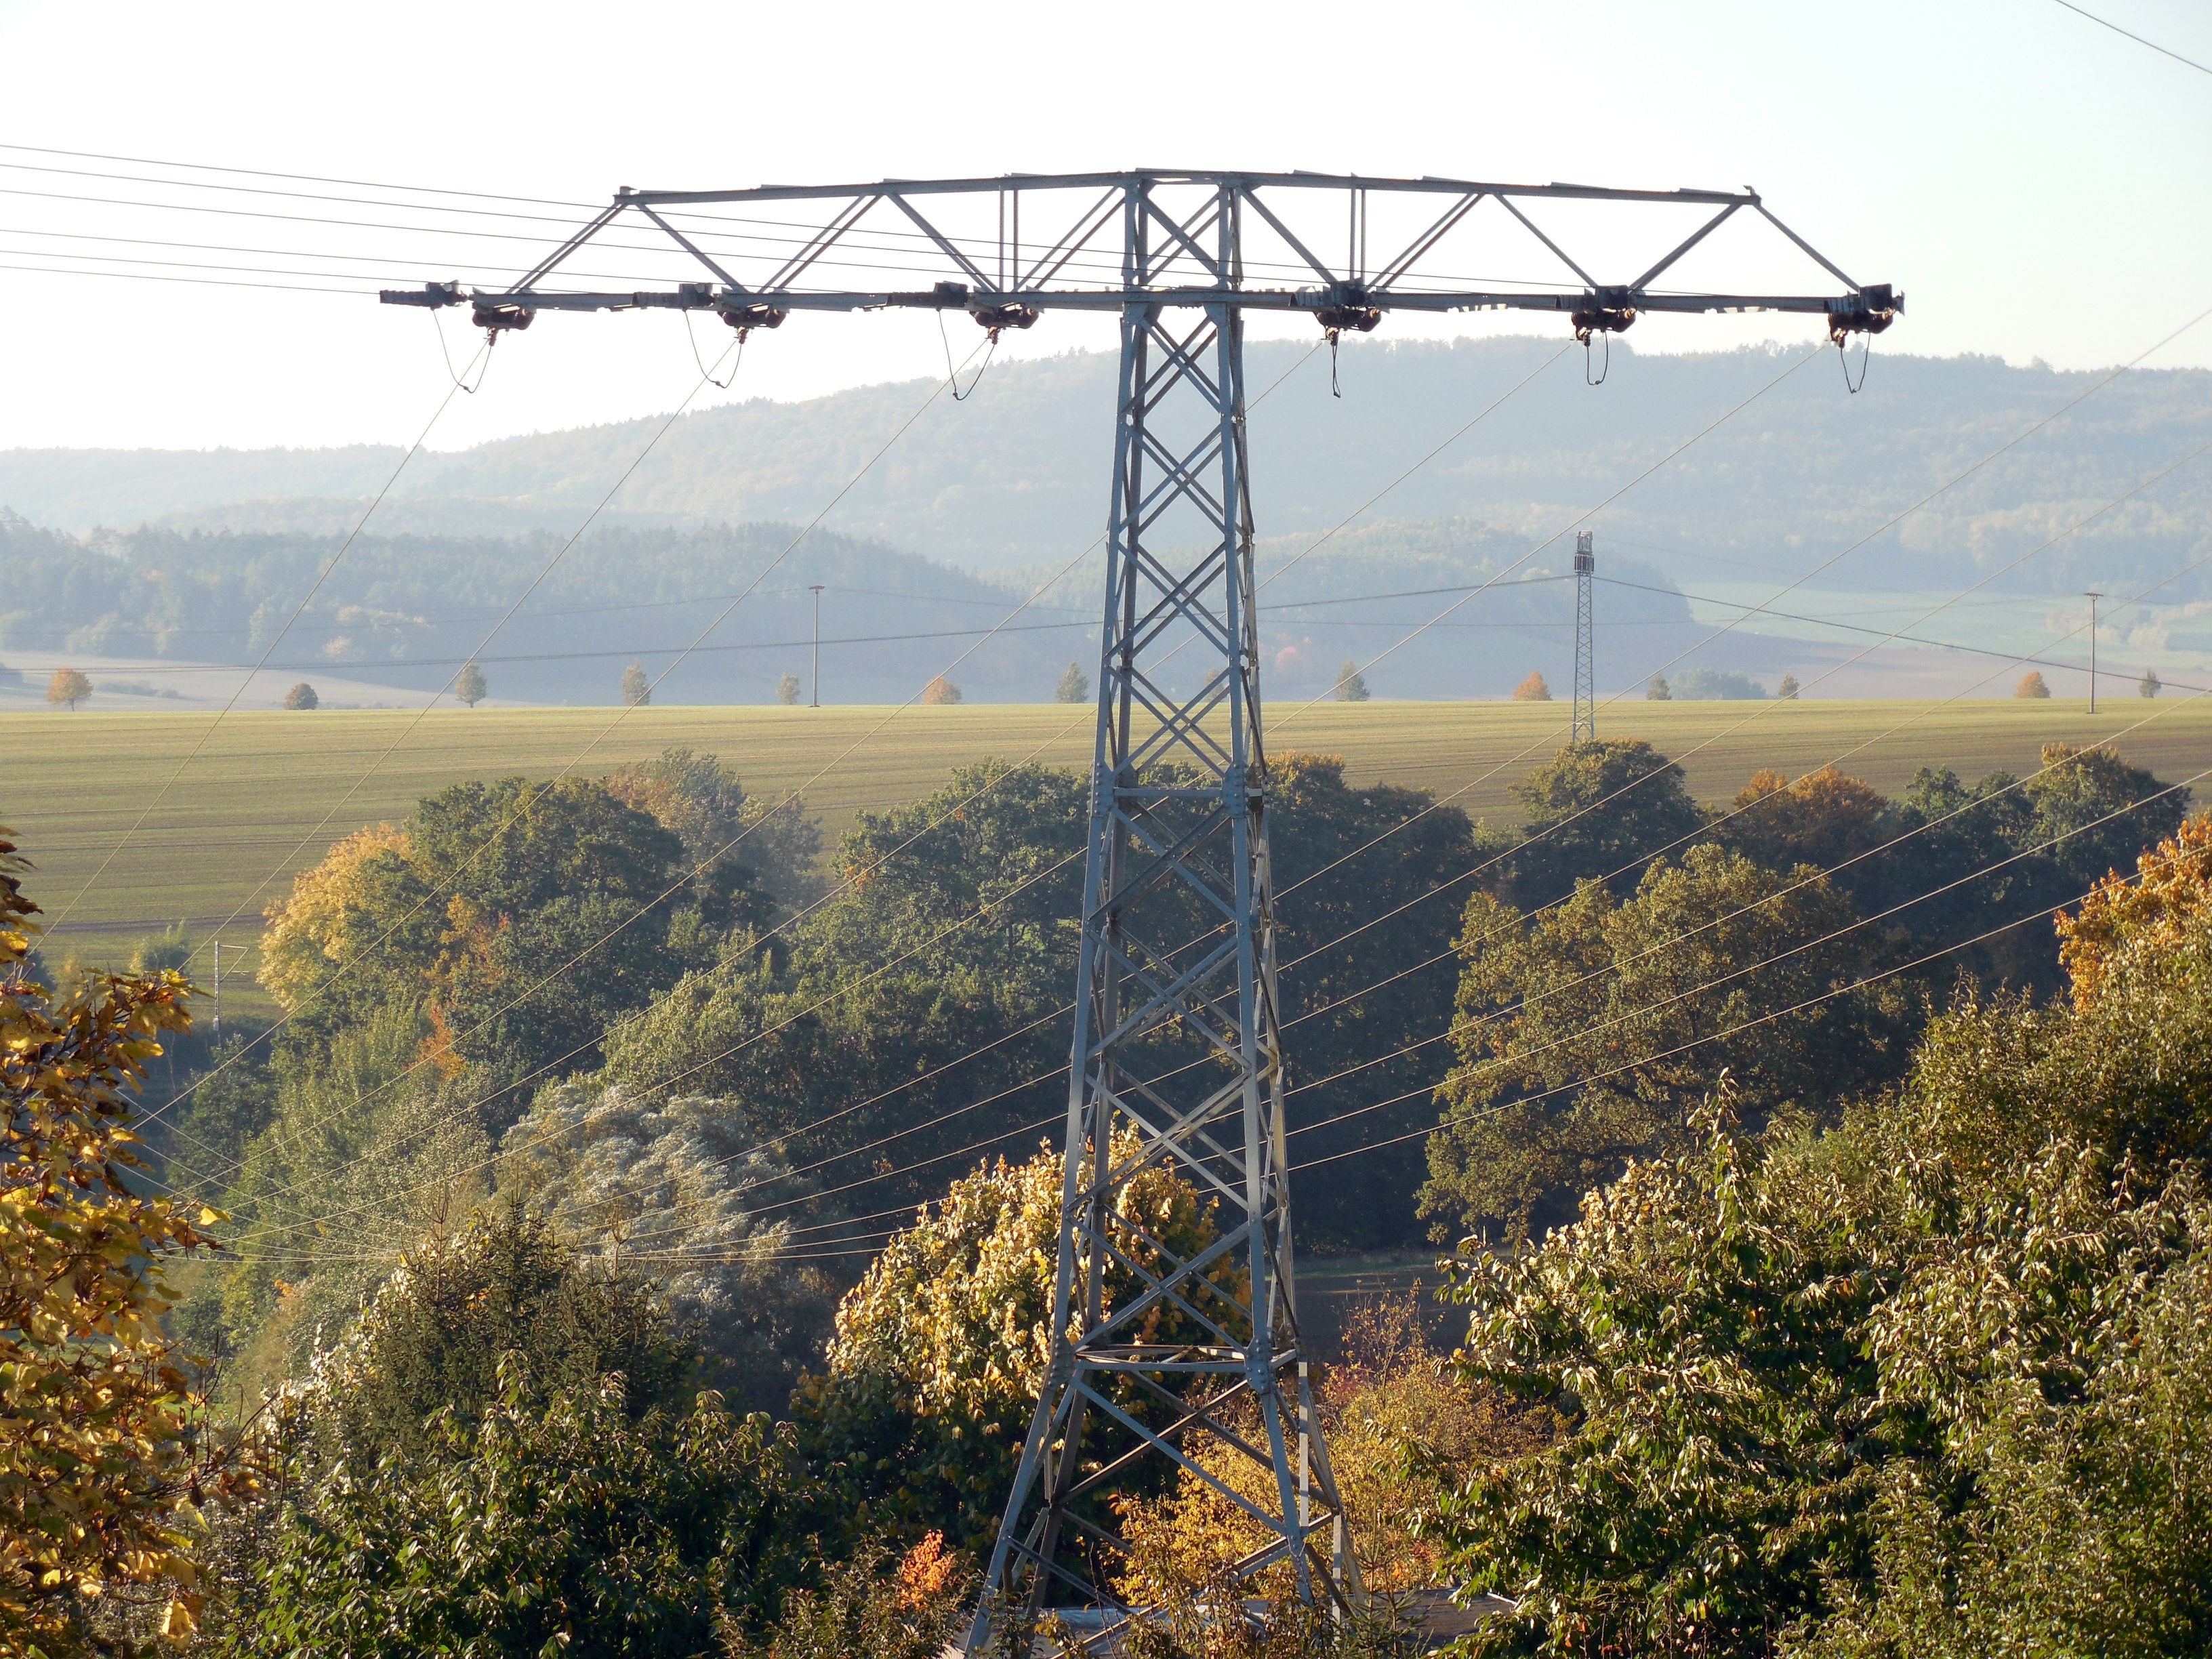
landscape, tree, hill, line, tower, power line, agriculture, energy, current, pylon, elektrik, strommast, rural area, elktrizitaet